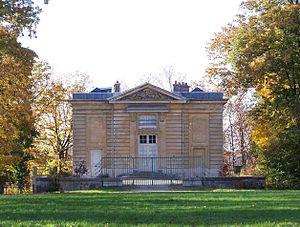
Cet article recense les monuments historiques du nord des Yvelines, en France.
La Celle-Saint-Cloud est une ville française située à 12 km de Paris dans le département des Yvelines en région Île-de-France. Elle est rattachée à la communauté d'agglomération de Versailles Grand Parc.
Un pavillon de chasse est un bâtiment voué à la vénerie édifié dans les domaines dans lesquels des chasses ont lieu régulièrement. L'histoire des pavillons de chasse est une composante de l'histoire de la vénerie et des chasses à courre, en fonction de leur rôle croissant dans le confort des temps de repos ou de rendez-vous, et plus largement dans l'intendance de la chasse. Les pavillons de chasse sont parfois dénommés « Rendez-vous de chasse ».